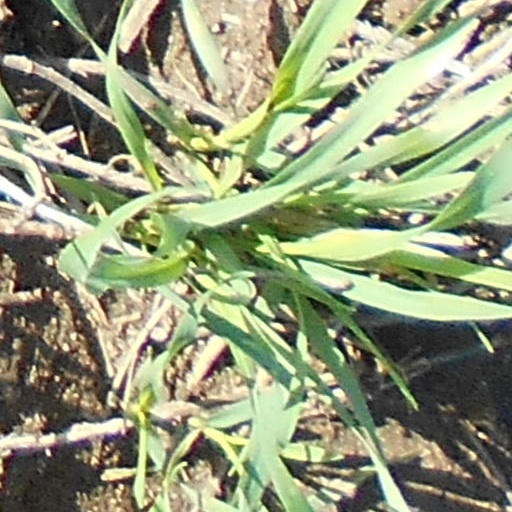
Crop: wheat